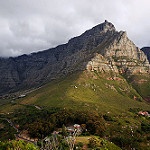
Label: mountain